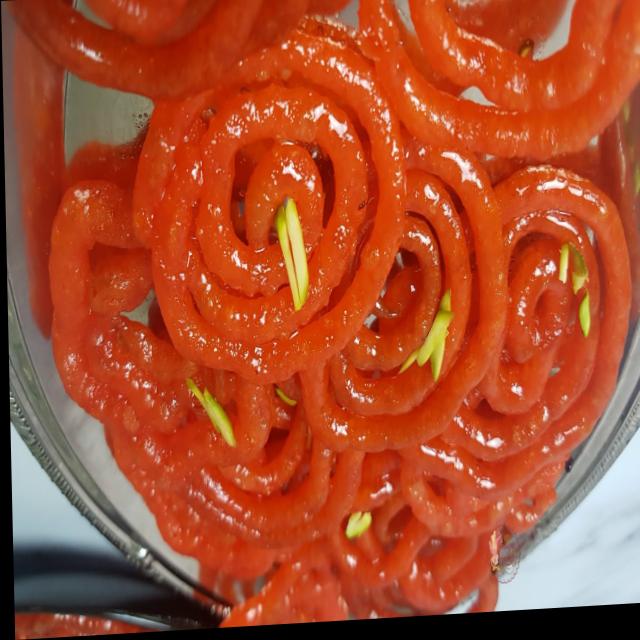
Dish: jalebi